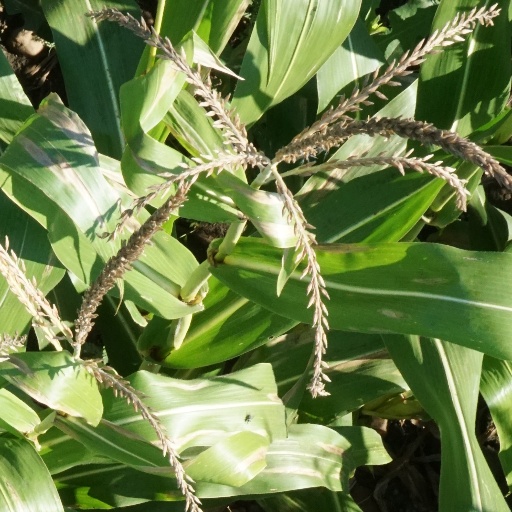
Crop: maize; corn